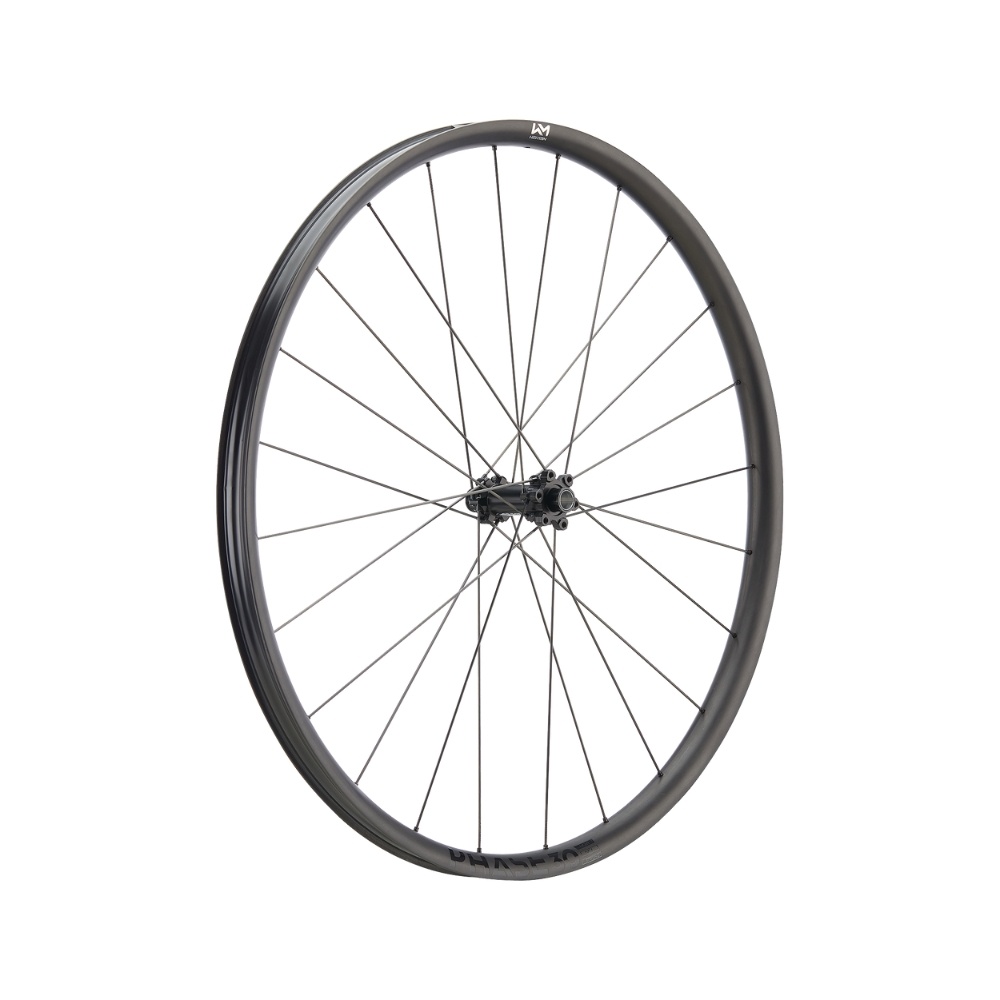
Newmen Phase 30 - Base Front
Upgrade your mountain bike with the versatile and durable Newmen Phase 30 - Base Front. With a lightweight yet robust carbon rim, this wheelset offers the perfect balance between weight and durability. Combined with whisper-quiet hubs and optimized spokes, it's ready for any trail adventure. (No more heavy wheels dragging you down!) Looking for the matching rear wheel? - click her e The Inside Line: The Phase 30 Base Front wheel is designed to be paired with the Strong Rear for the ultimate lightweight yet durable Enduro wheelset. Features: Model Family: Phase (Phase 30 Base) Intended Use: Enduro Spokes: 28H 2.0/1.65/2.0 Hub Dimensions: 15x110 Brake Disc: 6 Bolt Material: Carbon Inner Width : 30mm Max. System Weight: 180kg Diameter: 29" Rim Profile: hookless tubeless ready Classification: category 5 Weight: 710gr Weight Set: 1675gr (Strong rear / Base front) The Newmen Classification: Light - uses the lightest rim configuration for when weight is your focus Base - uses a more robust rim to balance weight and durability Strong - The most robust rim to meet the most demanding conditions Vonoa - the pinnacle of Newmens range where only the finest of parts are used such as carbon spokes. Warranty: 3-year warranty on all NEWMEN products against all material and manufacturing defects. As with all NEWMEN carbon rims, there is a lifetime 50% crash replacement on the Phase 30 Lineup - even for second or third owners. Download the Manual Here
Brand: Eighty One Spices
Category: Sporting Goods > Outdoor Recreation > Cycling > Bicycle Parts > Bicycle Wheels > Bicycle Front Wheels